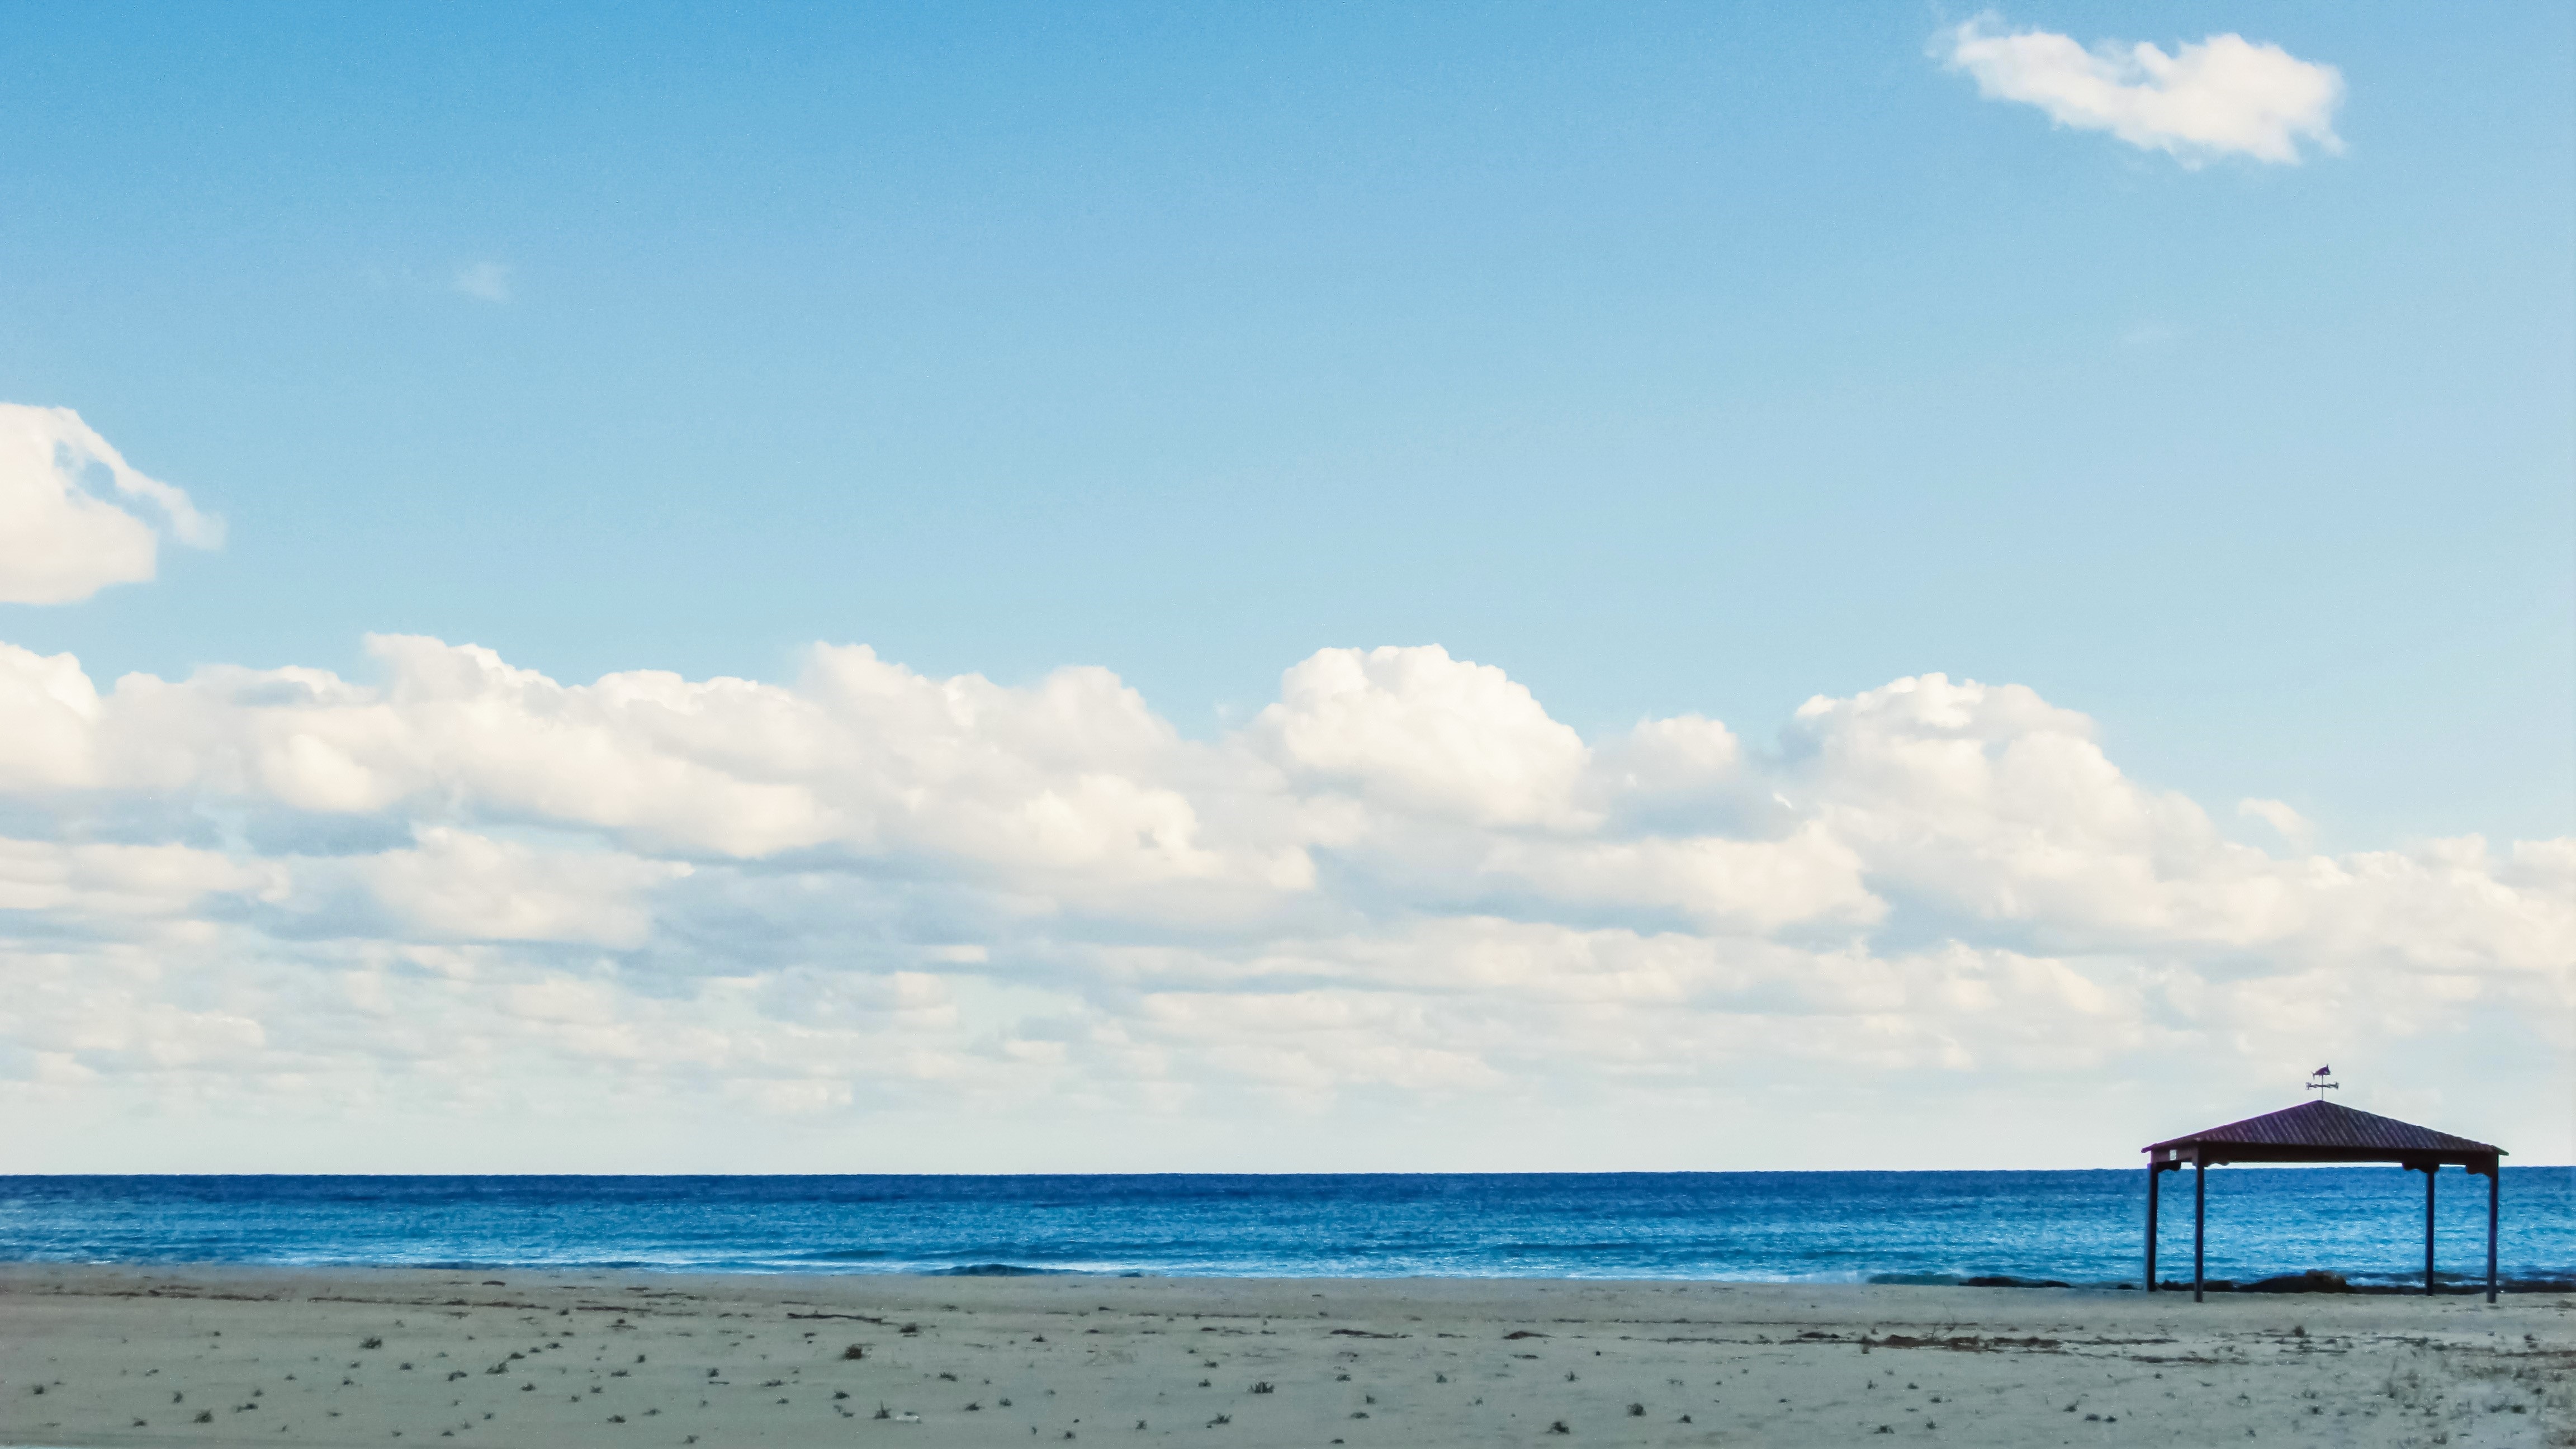
beach, sea, coast, sand, ocean, horizon, cloud, sky, shore, vacation, bay, island, blue, body of water, caribbean, cyprus, cape, ayia napa